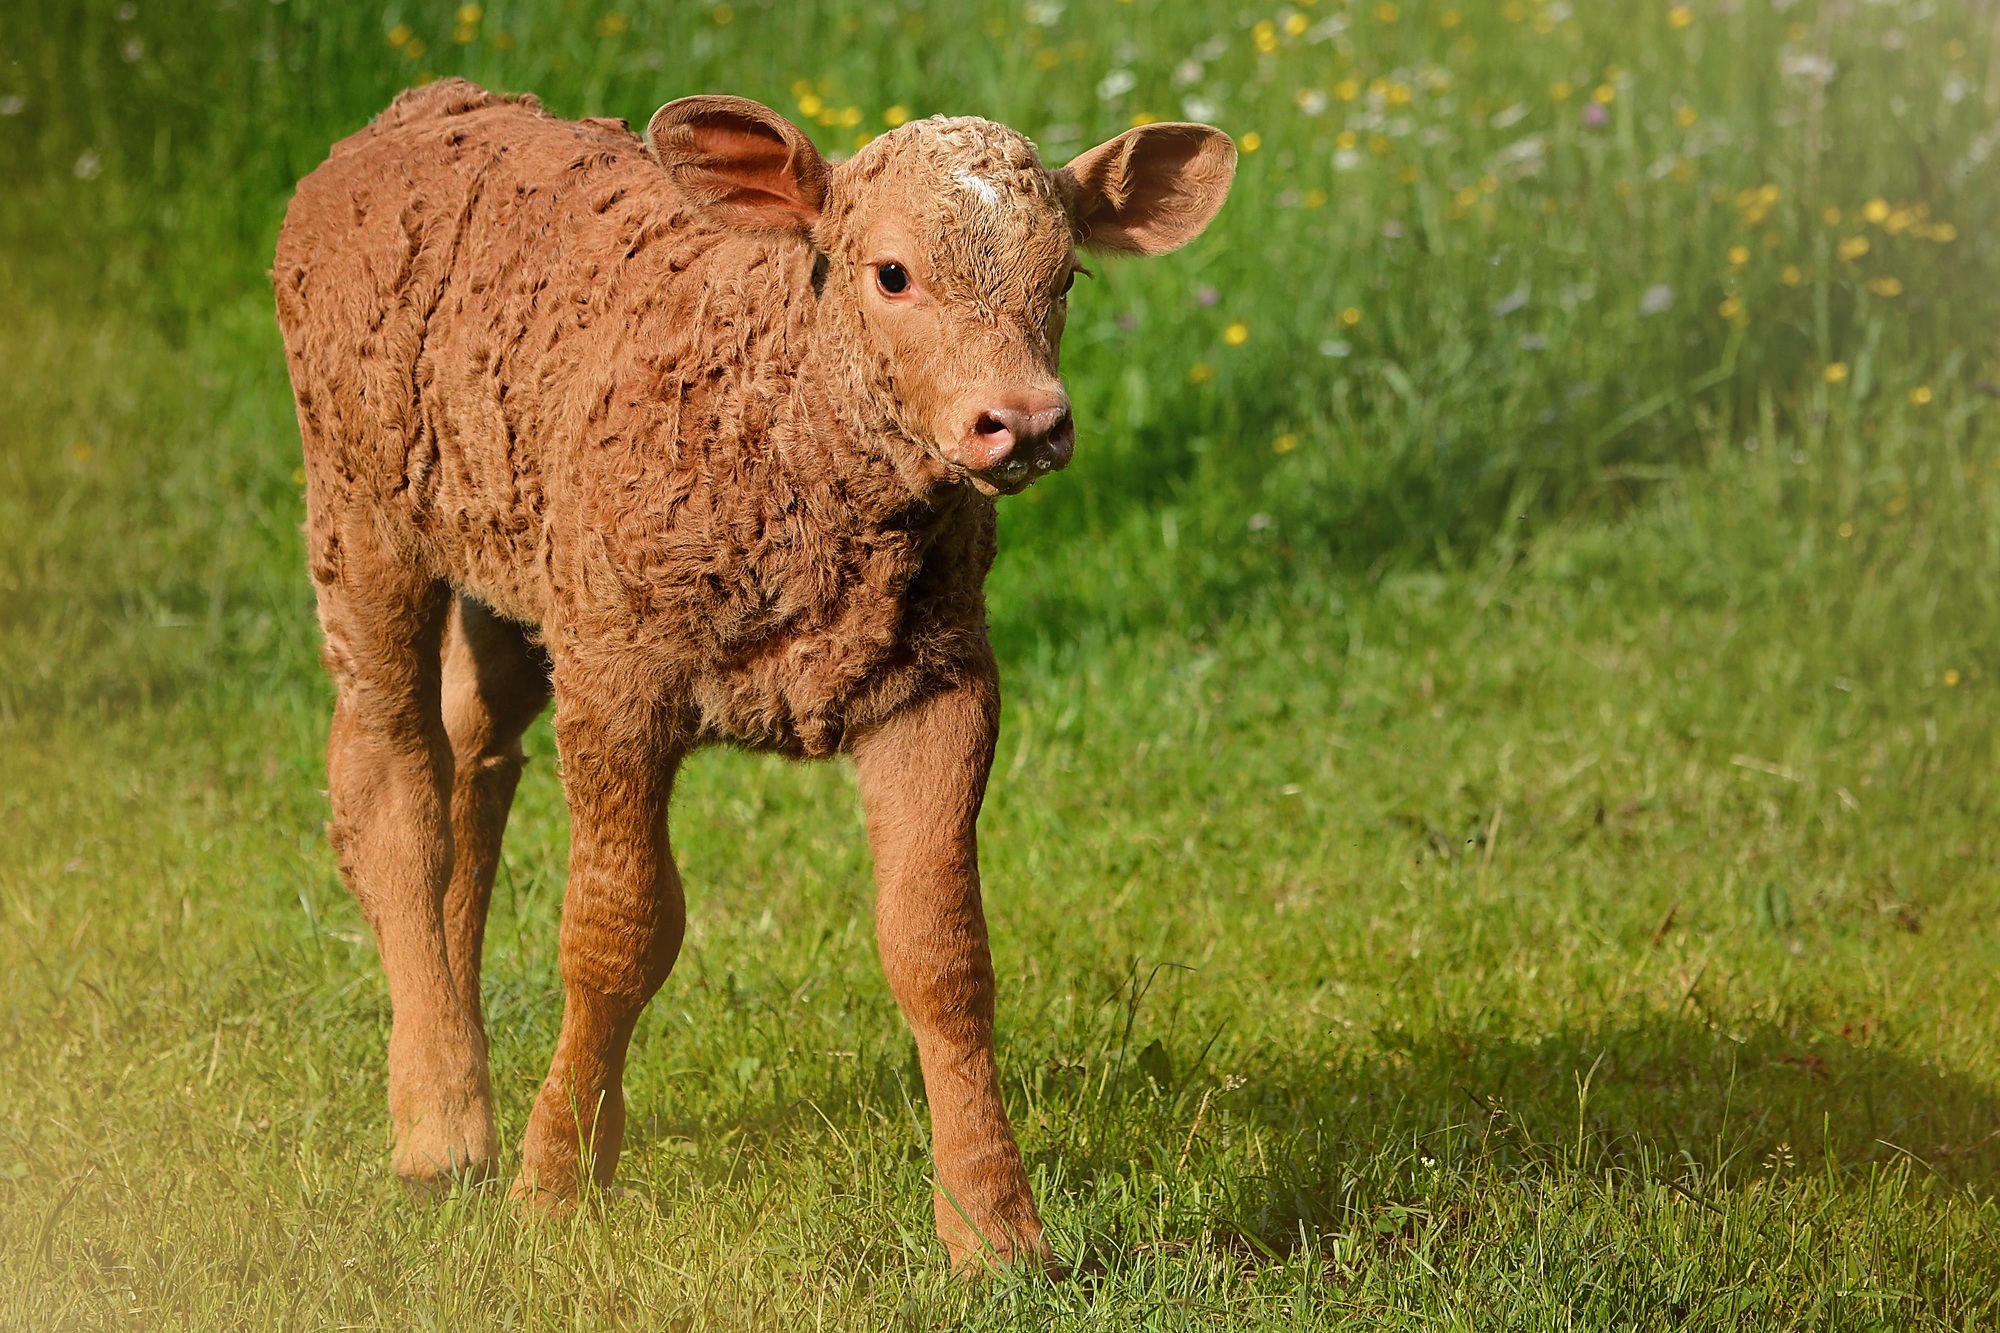
nature, grass, field, meadow, prairie, animal, cute, wildlife, cattle, pasture, grazing, livestock, sheep, small, mammal, agriculture, beef, fauna, calf, grassland, vertebrate, sheeps, wildlife photography, young animal, cattle like mammal, cow goat family